Shigeru Omi

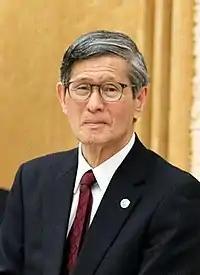
Shigeru Omi

Shigeru Omi (born June 11, 1949) is the President of the Japan Community Health Care Organization. He previously served as Regional Director of the Western Pacific Regional Office for the World Health Organization. He has been a member of the World Health Organization Executive Board since 2013.